Kerry Nettle

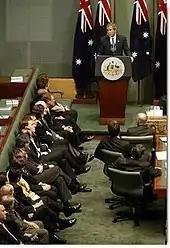
George W. Bush addresses the joint sitting of Australian Parliament in 2003

When United States President George W. Bush visited Canberra on 23 October 2003, Nettle and Brown took their opposition to the war in Iraq to the point of interjecting during his address to a joint sitting of the two Houses of Parliament. They wore signs referring to David Hicks and Mamdouh Habib, two Australian citizens who were then being held at Guantanamo Bay, Cuba, following their apprehension by United States forces in either (this is disputed) Afghanistan or Pakistan. Both Habib and Hicks have since been released.